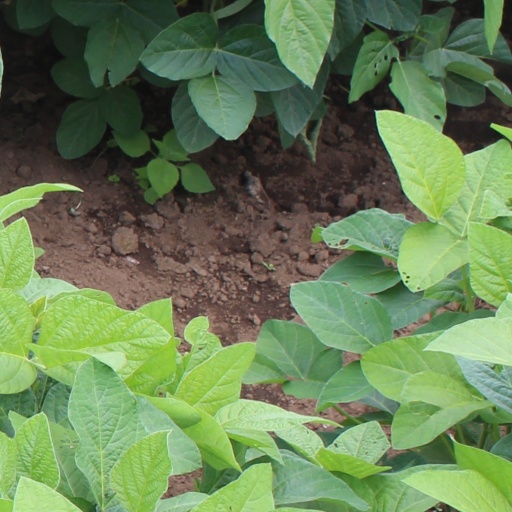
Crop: soybean